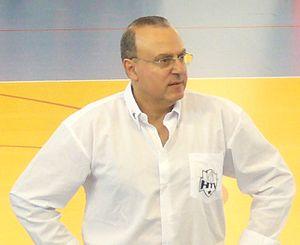
Le Hyères Toulon Var Basket est un club professionnel français de basket-ball fondé en 1990 et basé dans les villes de Toulon et de Hyères. Le club est présidé par Christian Giannini depuis 2015. L'équipe première, entraînée par Emmanuel Schmitt depuis juin 2017, évolue en Pro A. En 2008-2009 pour la première fois de son histoire, le club participe à l'EuroCup Challenge.
Alain Weisz, né le 29 mai 1953 à Marseille, est un ancien joueur français de basket-ball reconverti en entraîneur. Il occupe pendant trois années le poste de sélectionneur de l'équipe de France. Sa carrière avec celle-ci se termine par une quatrième place au championnat d'Europe 2003.